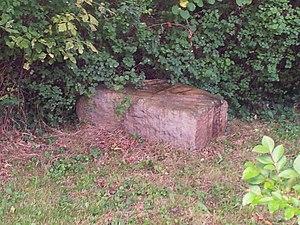
Polissoir des Mureaux
Les Yvelines comptent encore quelques monuments mégalithiques mais beaucoup ont cependant été détruits.